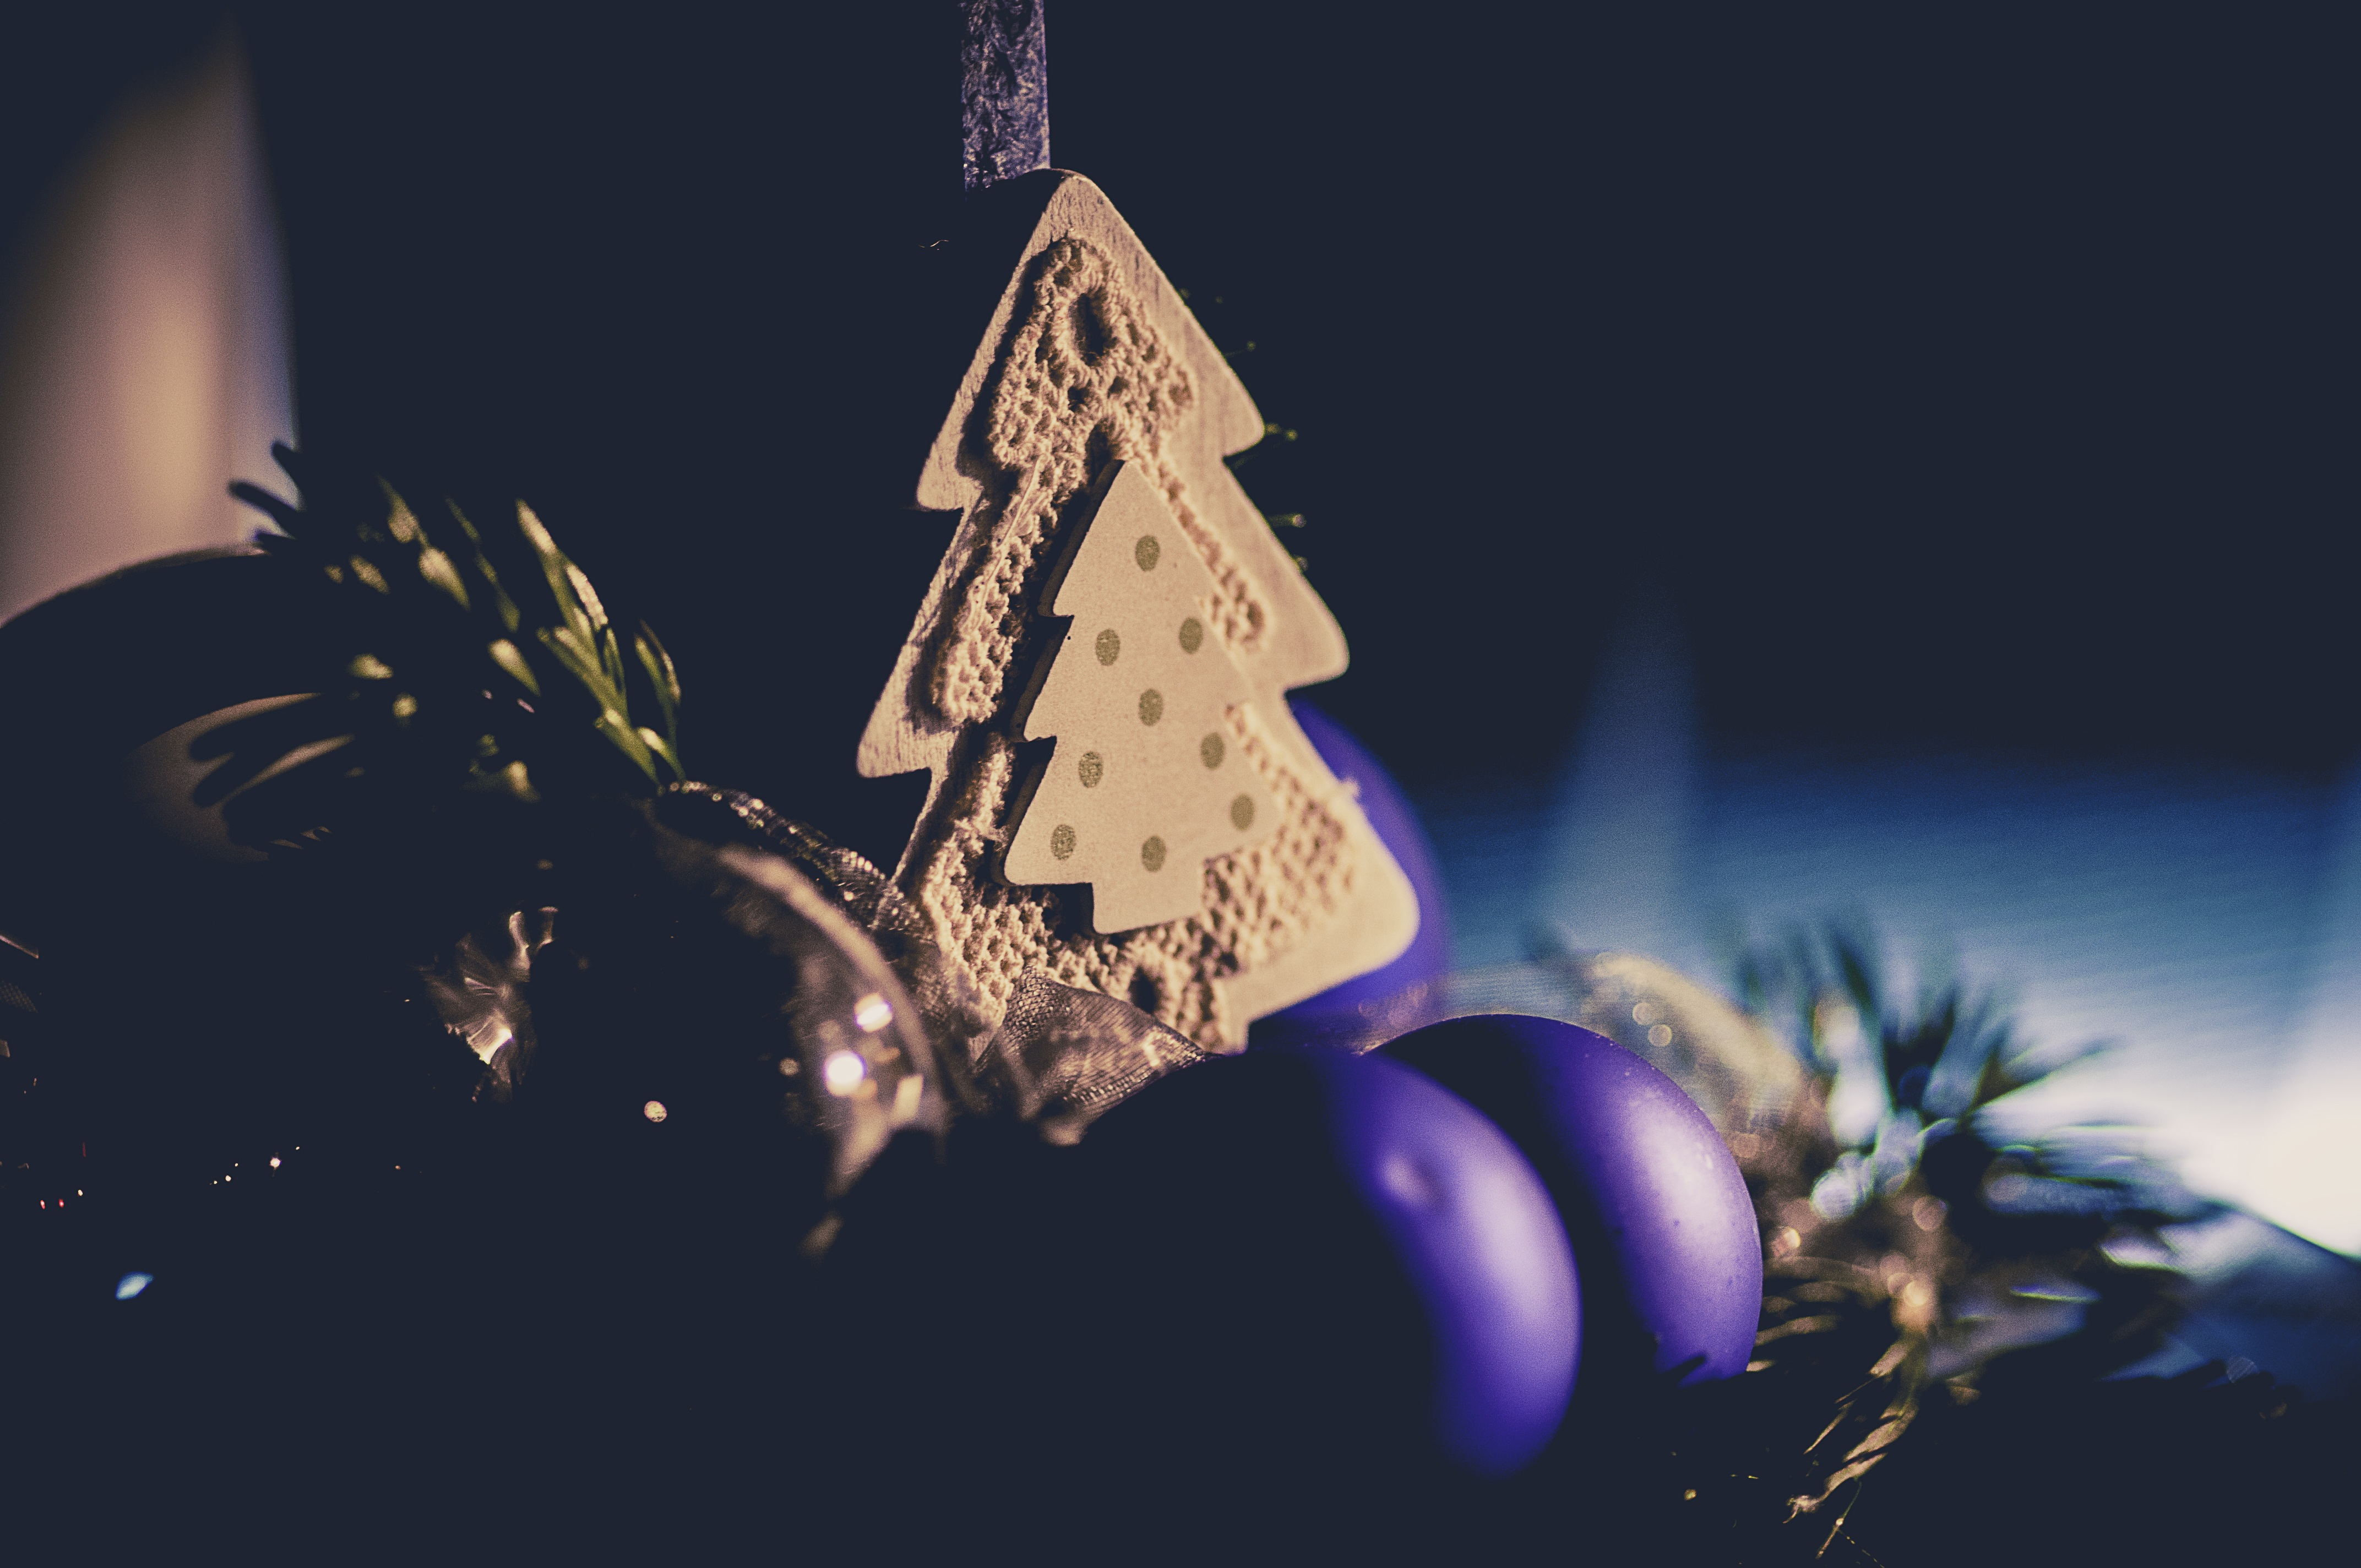
tree, winter, light, night, celebration, gift, decoration, holiday, darkness, blue, christmas, decor, ornament, christmas decoration, illustration, seasonal, december, tradition, xmas, screenshot, macro photography, computer wallpaper